Siege of Boston

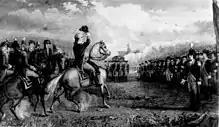
George Washington taking command of the Army, 1775

Washington also ordered the defenses to be improved, so the army dug trenches on Boston Neck and then extended toward Boston. However, these activities had little effect on the British occupation. The working parties were fired on from time to time, as were sentries guarding the works. The British pushed back an American advanced guard on July 30, and they burned a few houses in Roxbury. An American rifleman was killed on August 2, and the British hung his body by the neck. In retaliation, American riflemen marched to the lines and began to attack the British troops. They continued their sharpshooting all day, killing and wounding many of the British while losing only one Patriot.